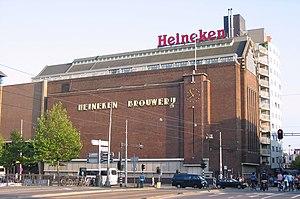
Heineken International /ˈɦɛi.nə.kən/ est un groupe brassicole d’origine néerlandaise fondé en 1873 par Gerard Adriaan Heineken. C’est, en 2015, le deuxième brasseur au niveau mondial, avec une part de marché en volume de 9,1 %, derrière Anheuser-Busch InBev et devant le Danois Carlsberg.
Le Heineken Experience, situé à Amsterdam, aux Pays-Bas, est la brasserie historique de la bière néerlandaise mondialement connue, Heineken. Elle accueille aujourd'hui un musée à l'effigie de la fameuse bière qui fait parcourir toutes les étapes de sa conception.